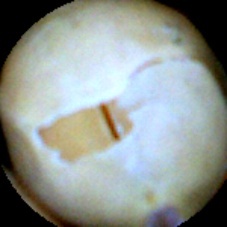
Label: Skin-damaged